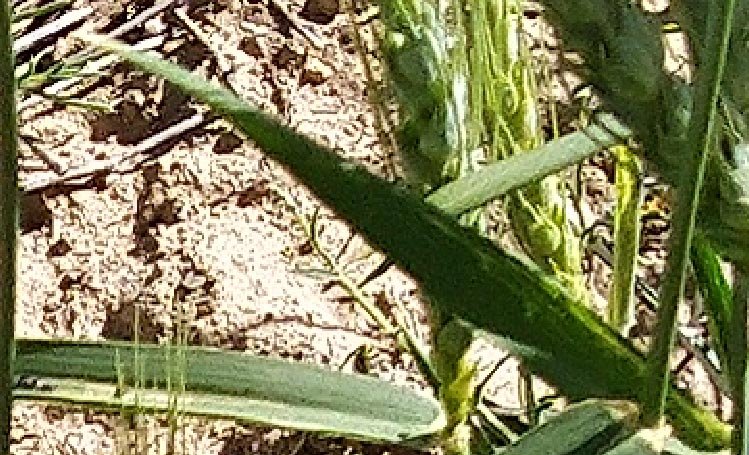
Label: Wheat___Healthy